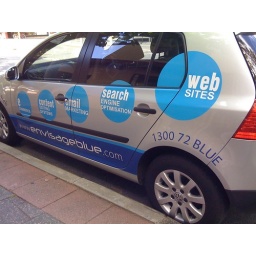
Envisage Blue car spotted in West Perth :-)